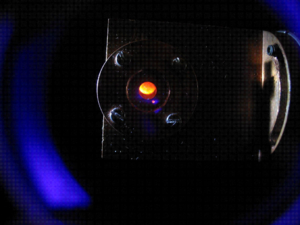
Le curium, de symbole Cm, est l'élément chimique de numéro atomique 96. C'est un transuranien synthétique de la famille des actinides. Il a été nommé d'après les physiciens Pierre et Marie Curie.